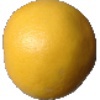
Label: Grapefruit White 1